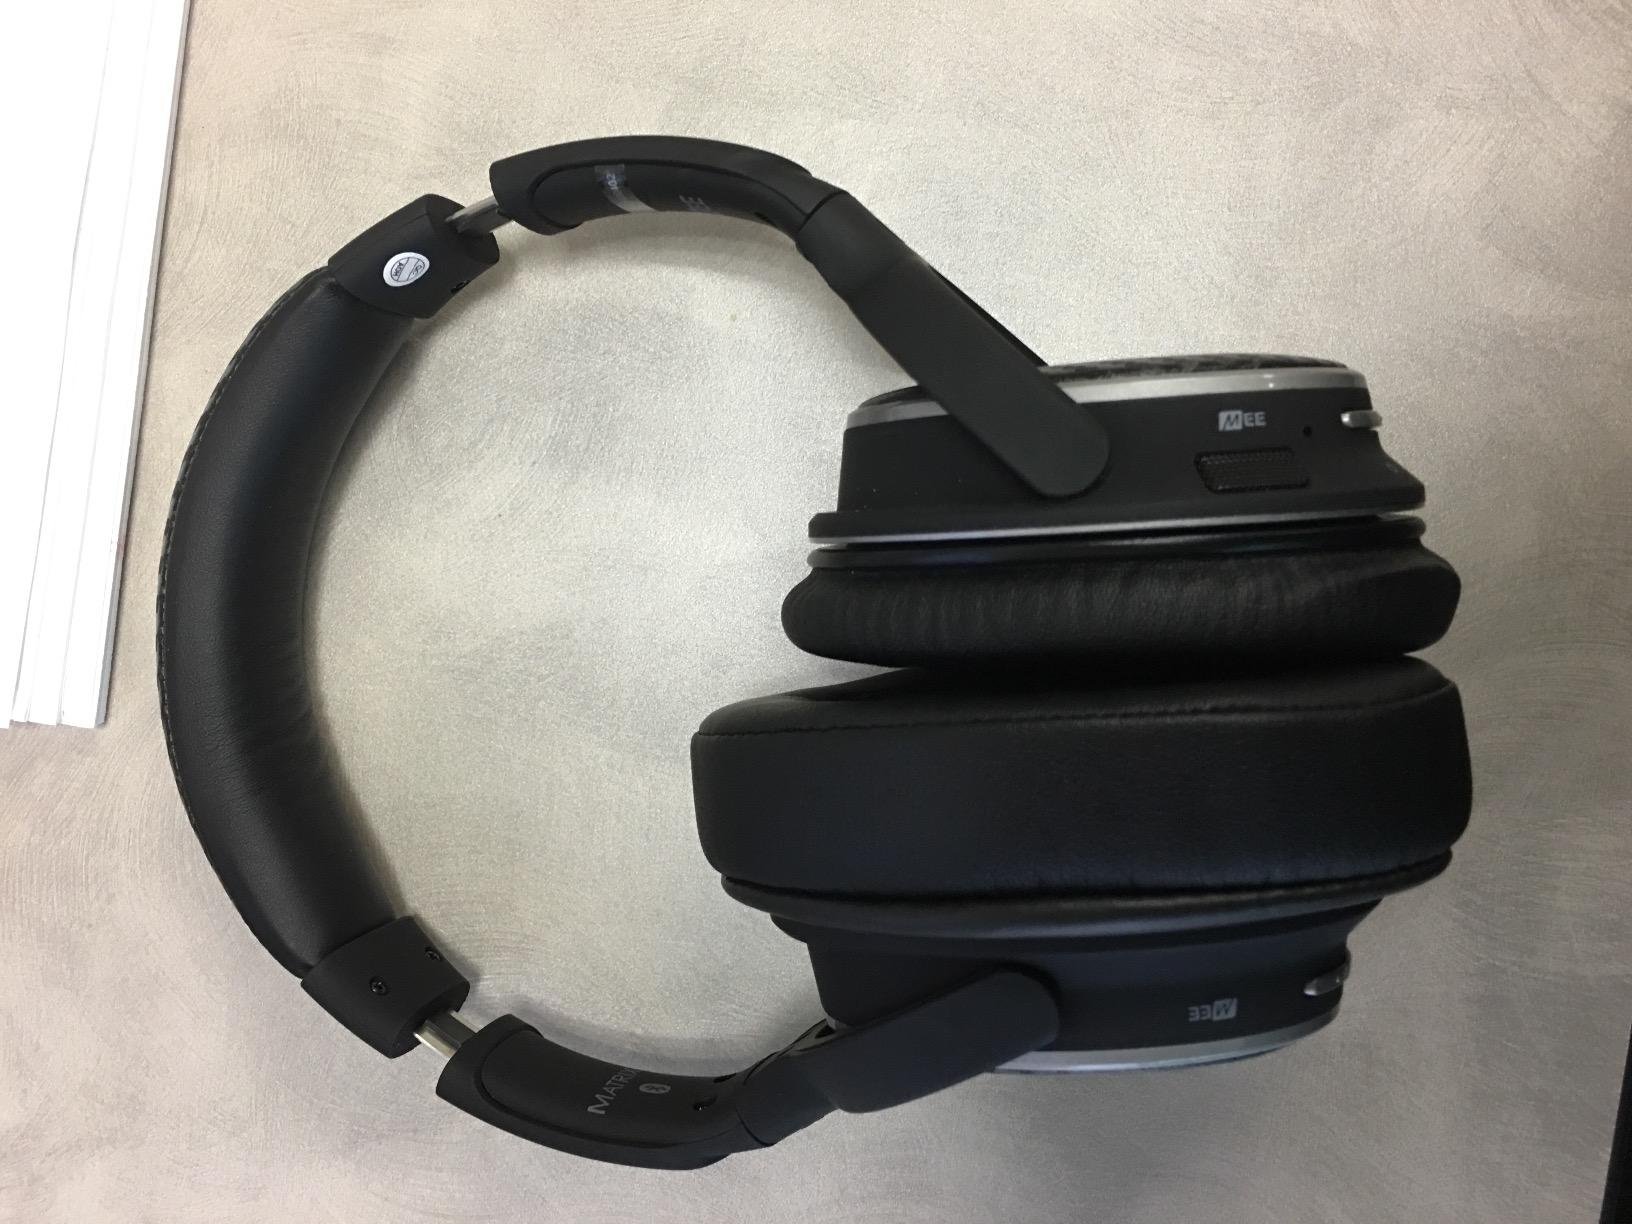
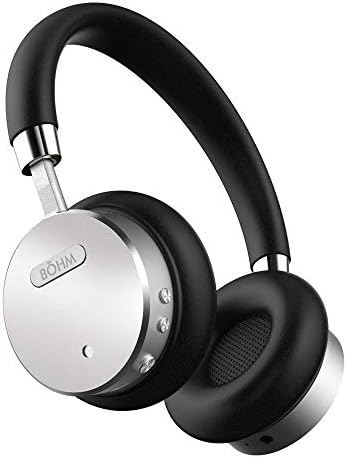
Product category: headphones
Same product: no